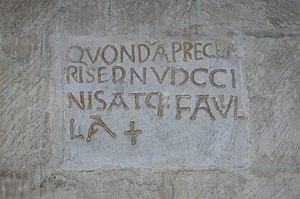
Vouvant est une commune française située dans le département de la Vendée en région Pays de la Loire.
Geoffroy II de Lusignan, surnommé Geoffroy la Grand Dent à partir du XVIᵉ siècle, était le seigneur de Vouvant et de Mervent, de Moncontour, de Fontenay et de Soubise. Entre 1223 et 1230, puis entre 1233 et 1239, il devient vicomte de Châtellerault du chef de sa femme. Il était le fils de Geoffroy Iᵉʳ de Lusignan et de sa seconde épouse Eustache Chabot, héritière de fiefs à Vouvant et Mervent.